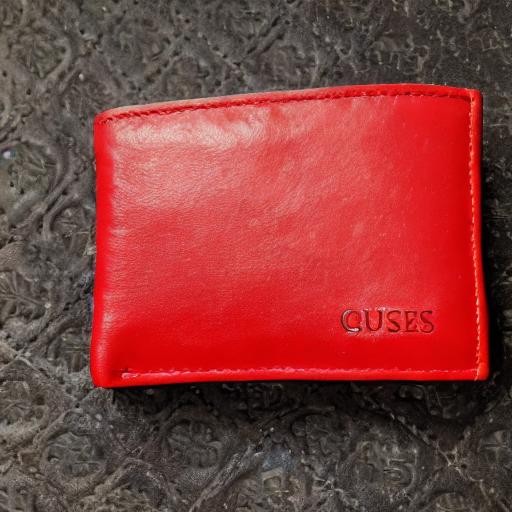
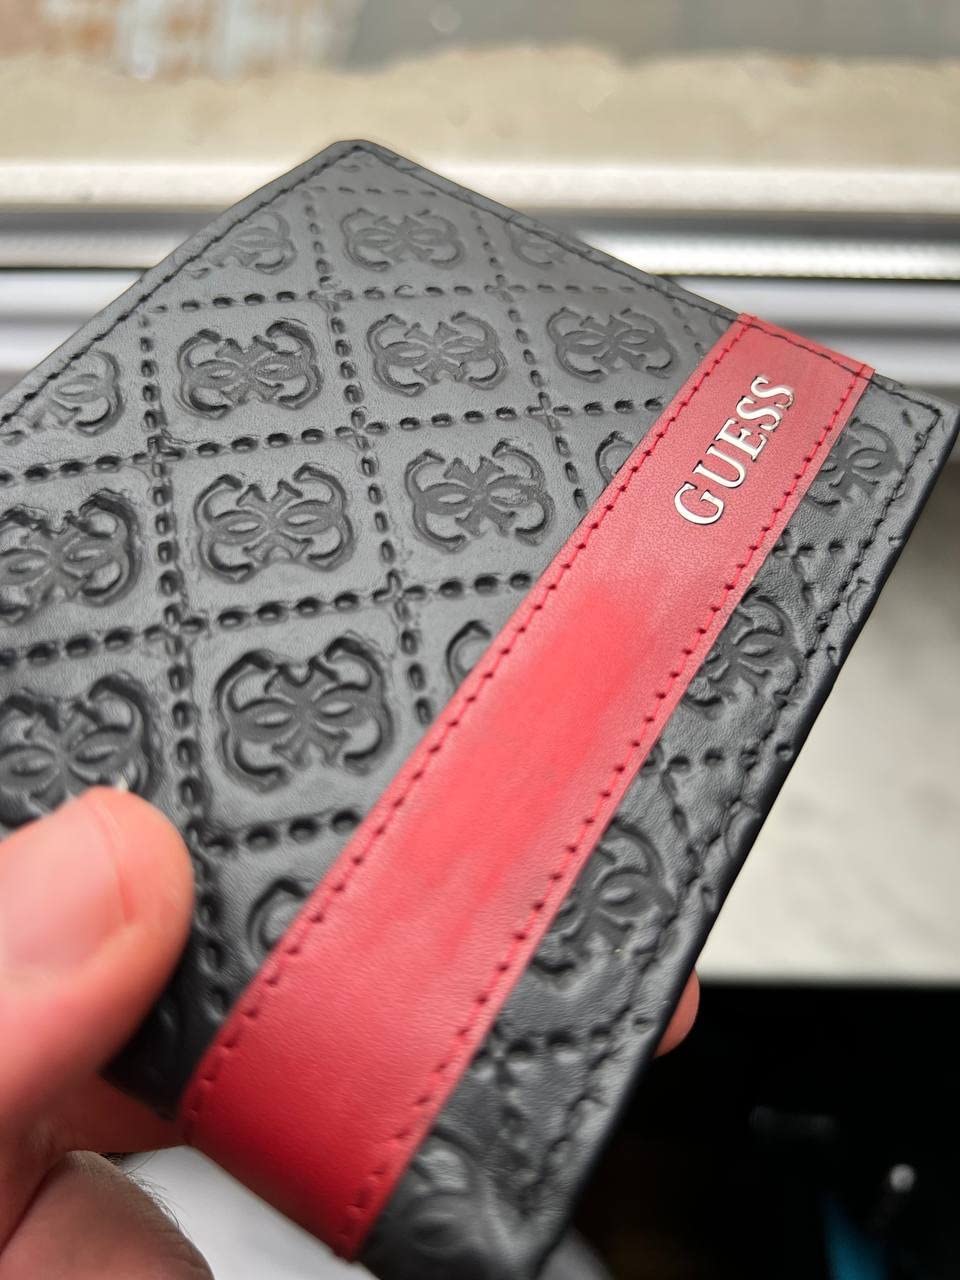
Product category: accessories_wallet
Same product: no